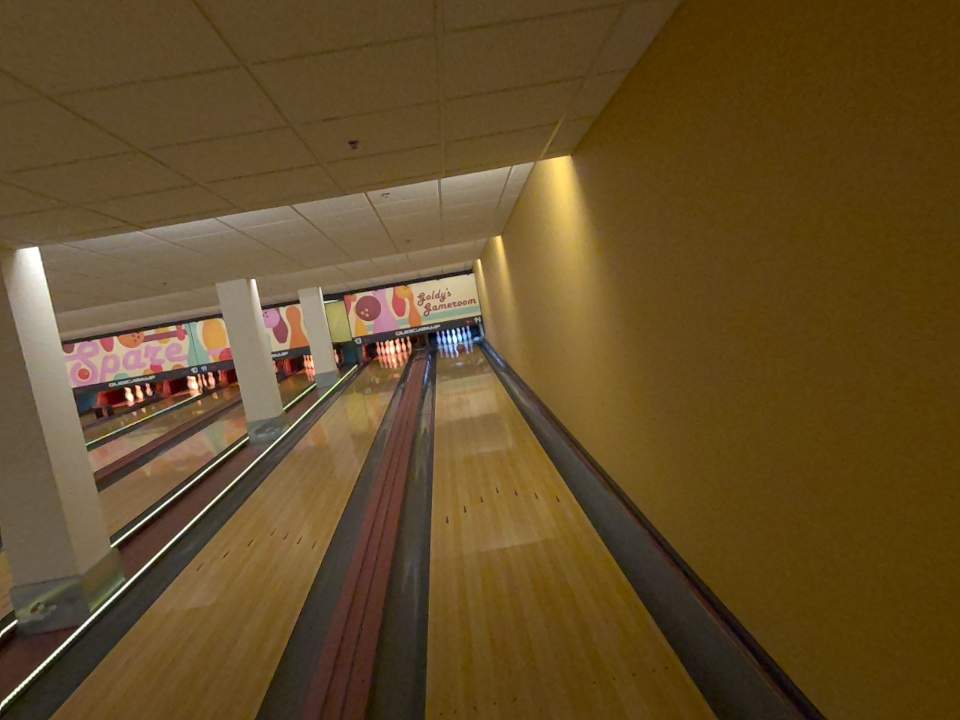
Object: bowling_ball